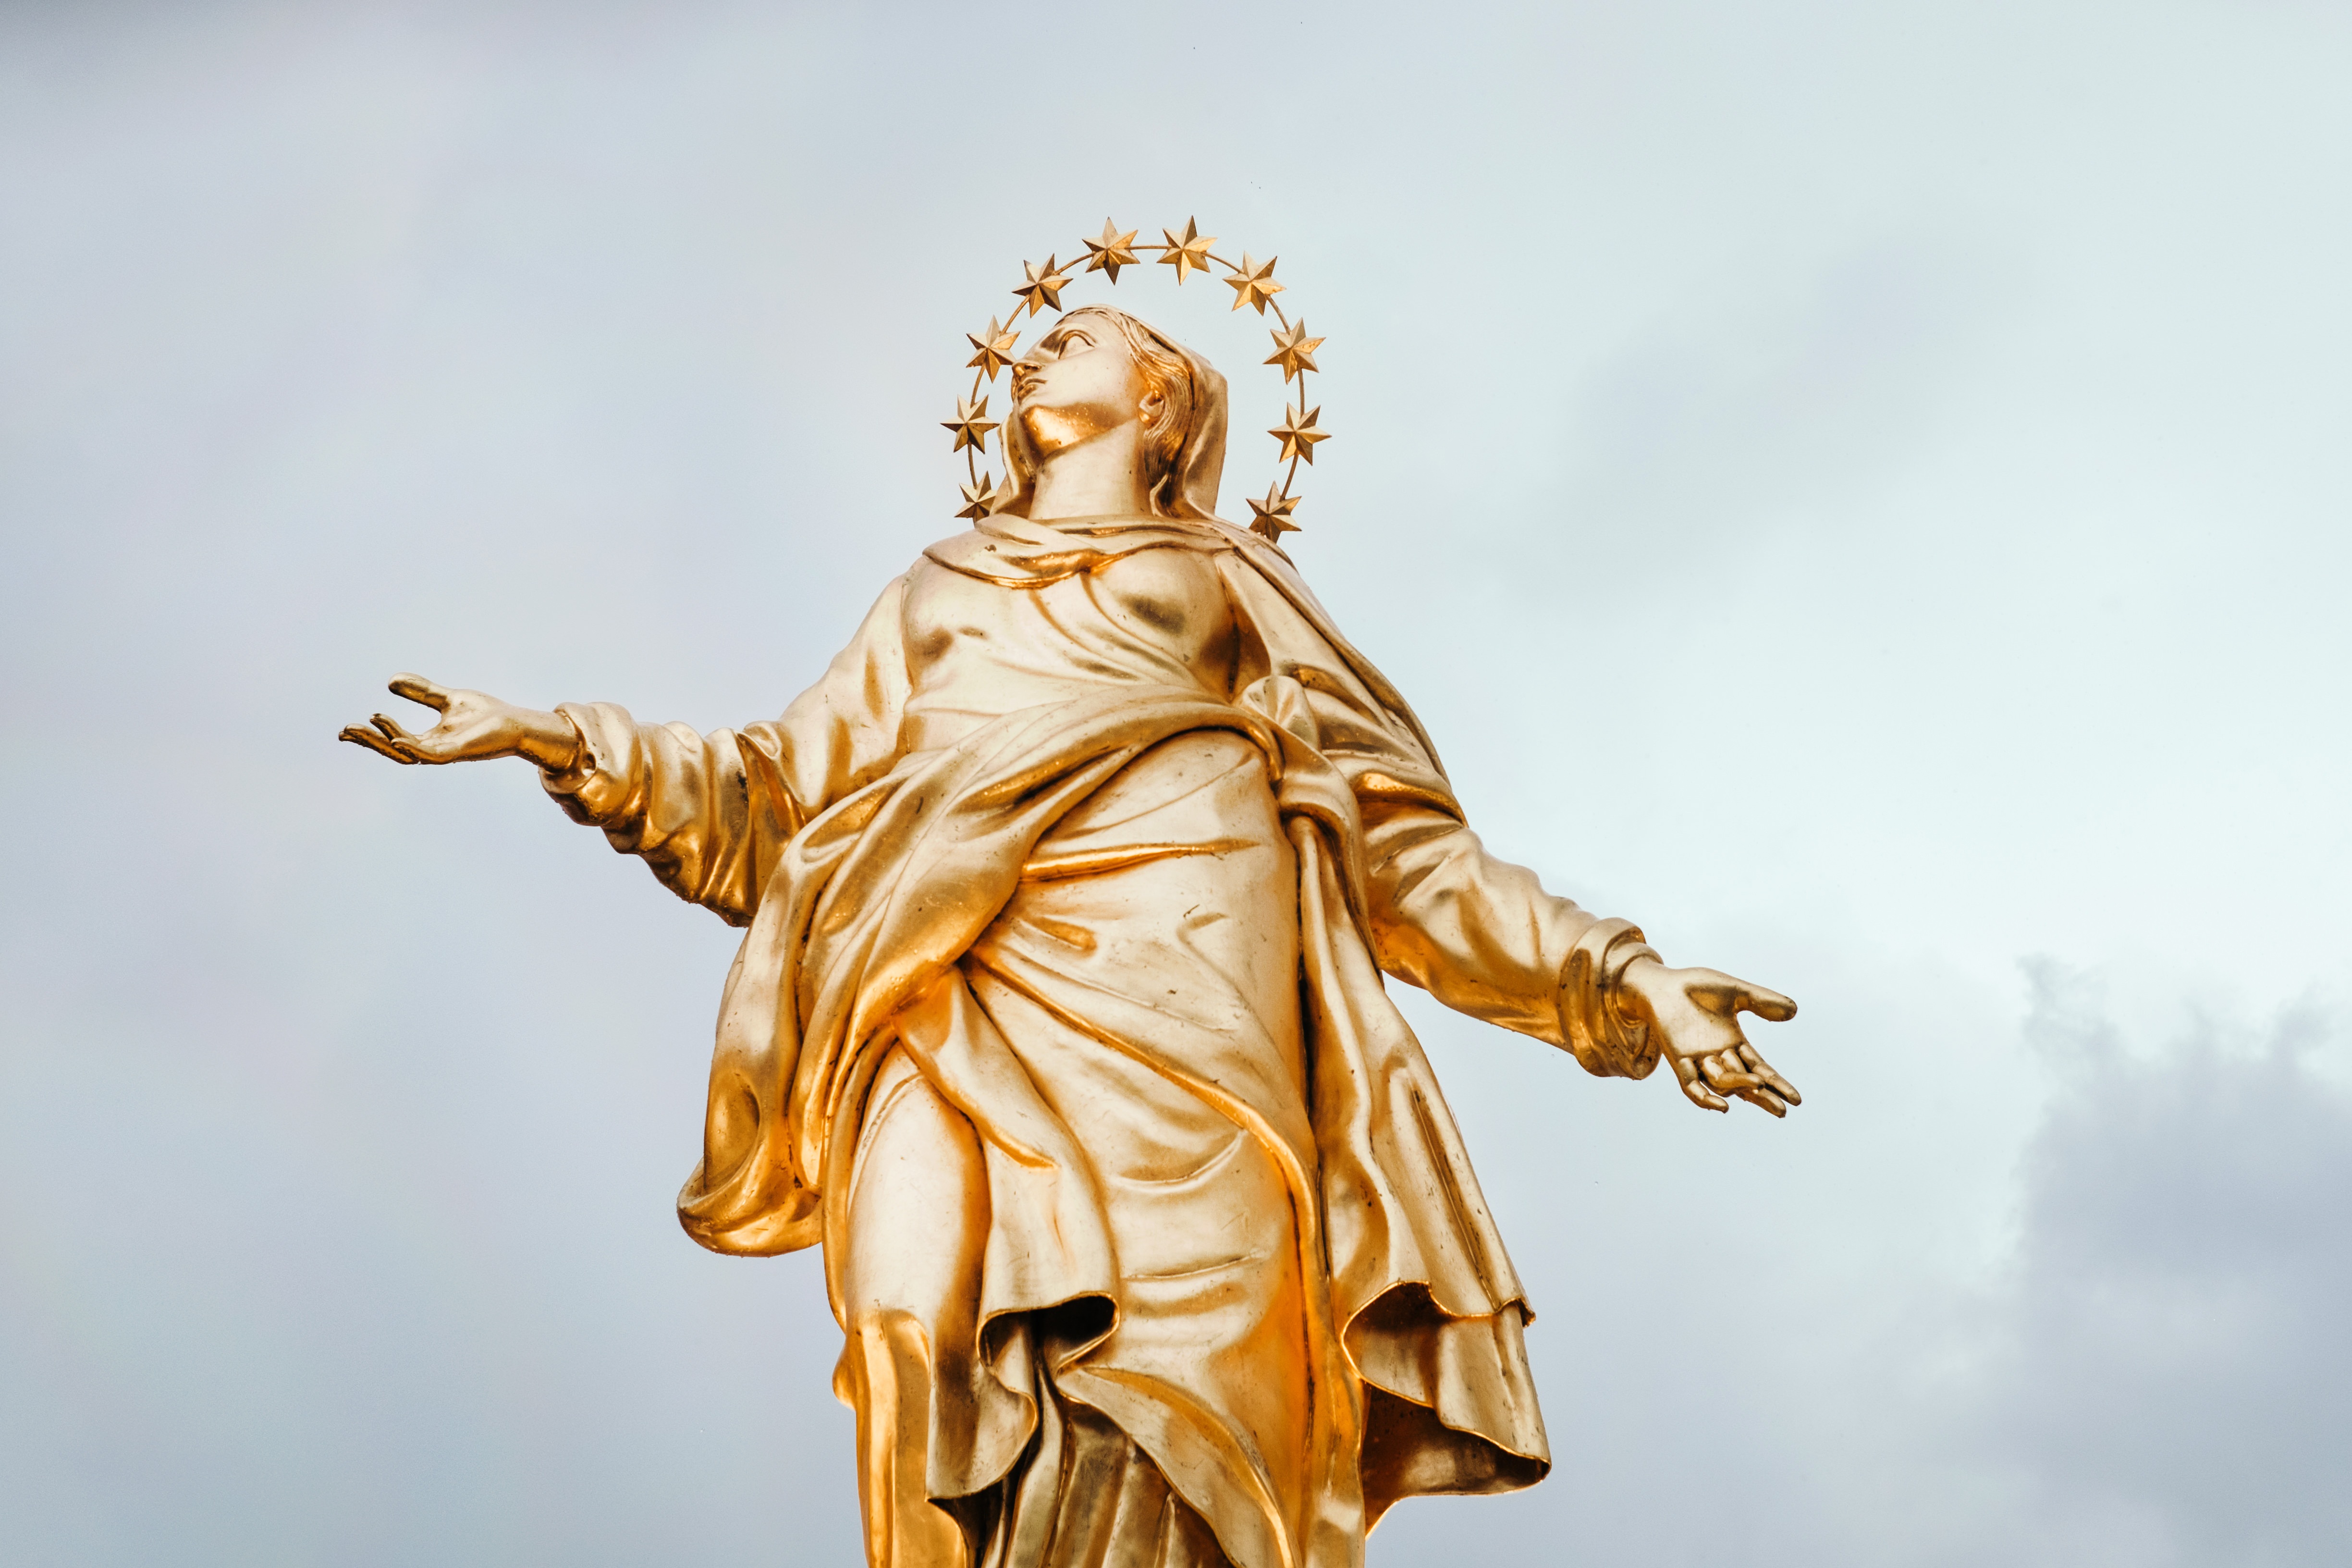
sky, monument, travel, statue, religion, ancient, outdoors, sculpture, art, figure, gold, temple, daylight, mythology, spirituality